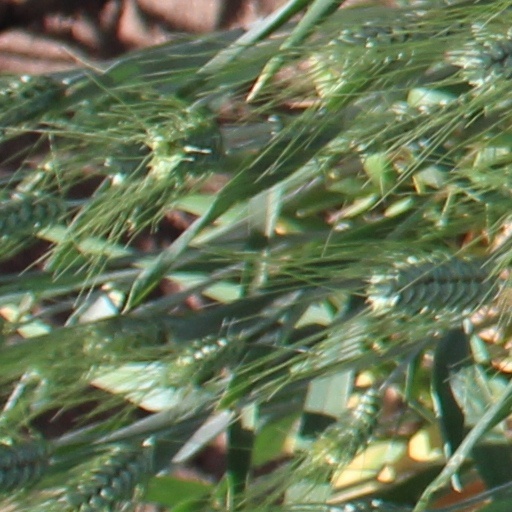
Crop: wheat